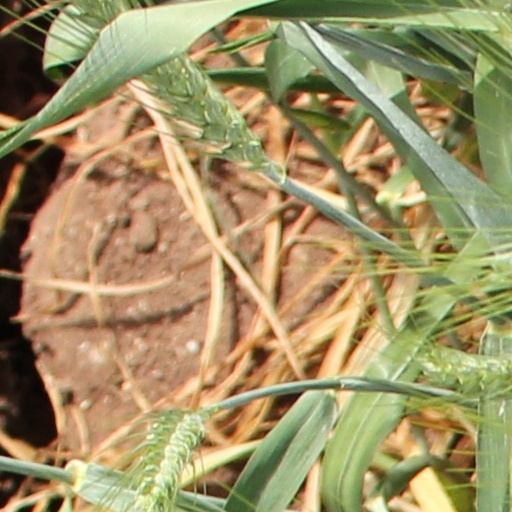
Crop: wheat